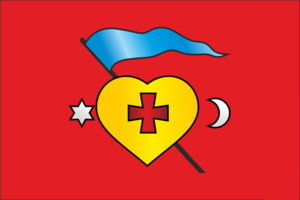
Batouryn ou Batourine est une petite ville de l'oblast de Tchernihiv, en Ukraine. Sa population s'élevait à 2 652 habitants en 2014.